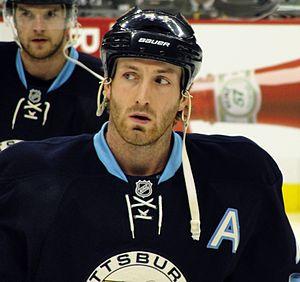
Brooks Orpik est un joueur professionnel américain de hockey sur glace évoluant au poste de défenseur. Il joue au niveau universitaire avec les Eagles de Boston College et il remporte le titre du championnat universitaire américain en 2001. Il est un choix de premier tour des Penguins de Pittsburgh lors du repêchage d'entrée de la Ligue nationale de hockey en 2000.